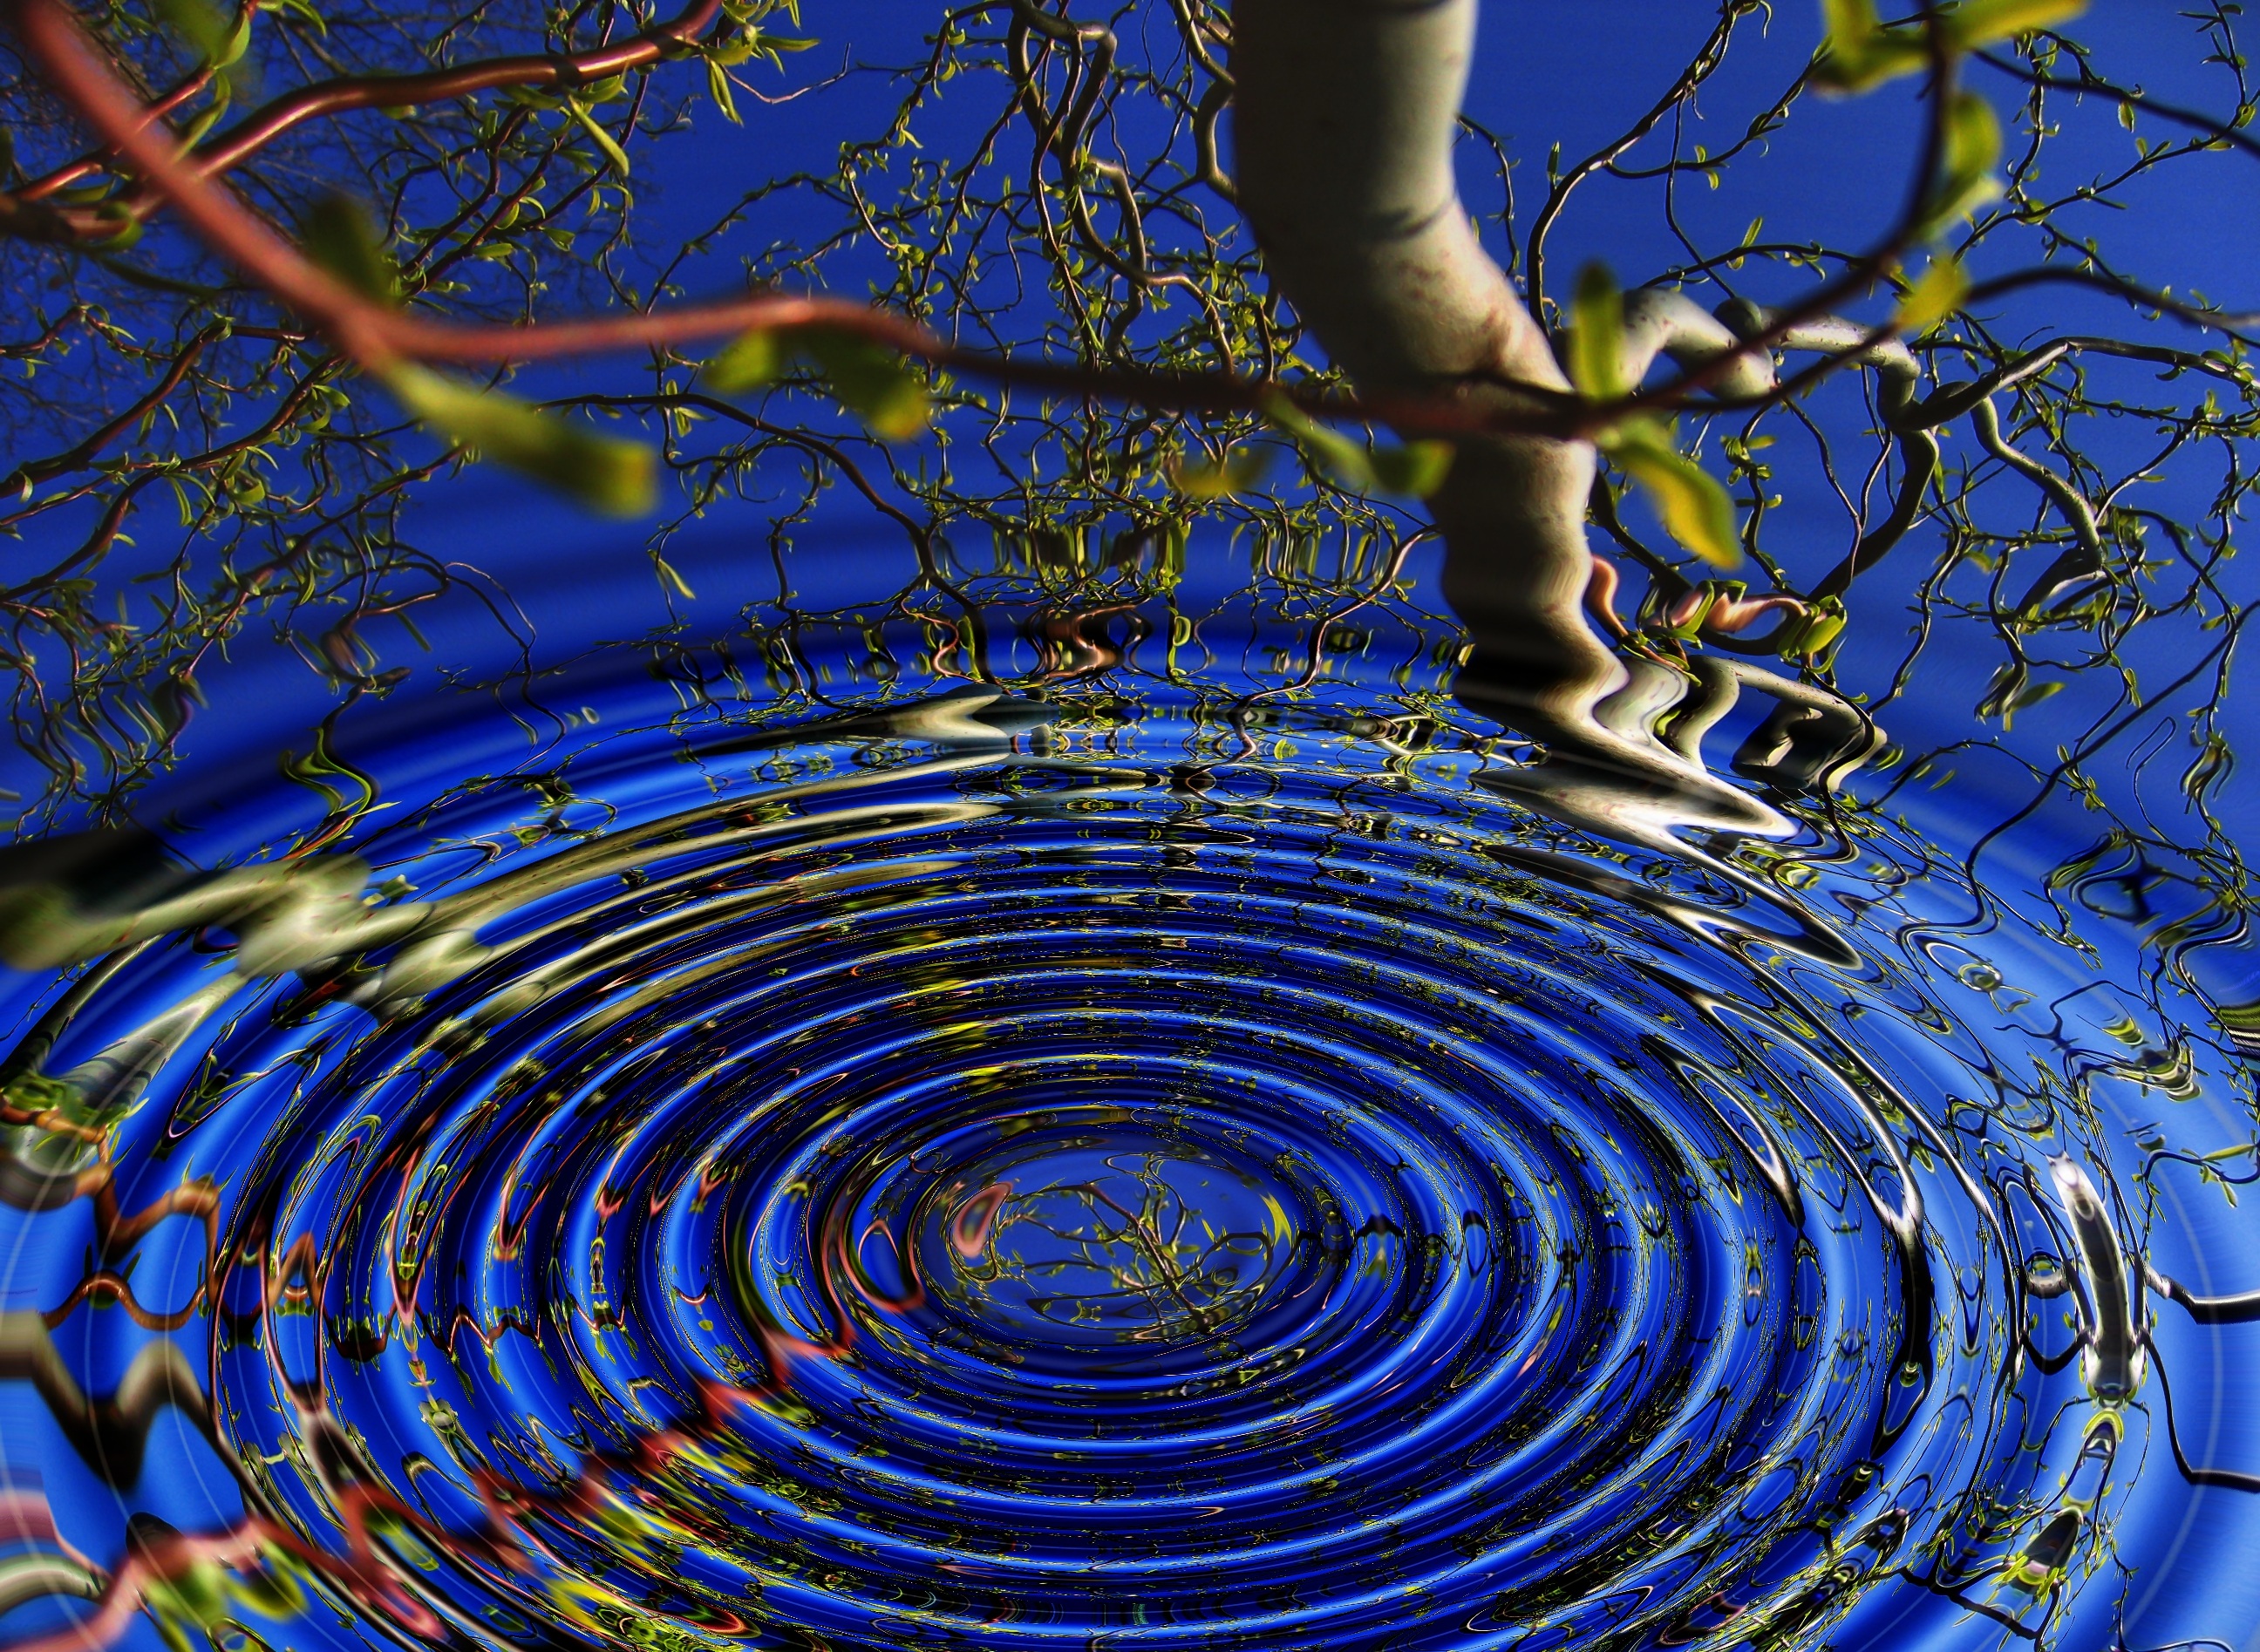
tree, water, branch, drop, light, abstract, plant, wood, sunlight, leaf, wave, flower, contemplation, line, reflection, collection, buddhism, religion, blue, circle, spiritual, aesthetic, meditation, branches, symmetry, yoga, center, experience, middle, tradition, rings, awareness, silent, god, mirroring, harmony, unit, nirvana, light reflections, spirituality, sinking, hinduism, enlightenment, origin, thoughtfulness, reflexes, transcendence, duality, transcendental, repentance, jainism, be one, einkehr nature